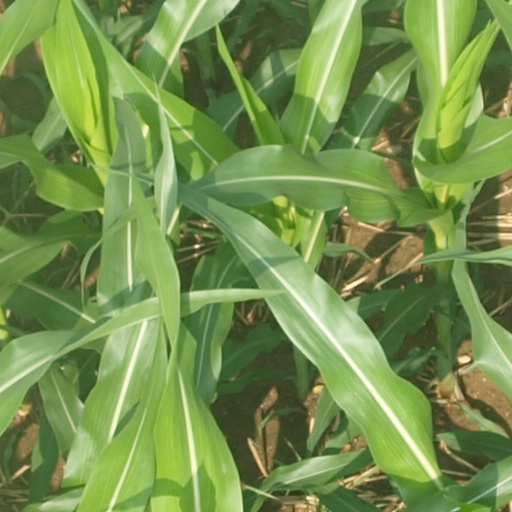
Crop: maize; corn